Ricacorp Properties

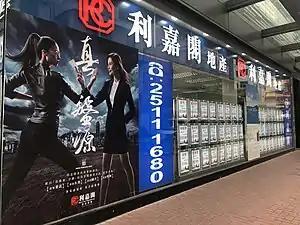
A Ricacorp branch

Ricacorp Properties Limited is one of the largest real estate agency companies in Hong Kong, providing residential, industrial, commercial, retail and car-parking spaces property agency services. Meanwhile, it also offers immigration consultation, surveying, auction and mortgage referral services for all types of properties. As of the end of 2018, the company has more than 220 branches and around 3,000 staff in Hong Kong.